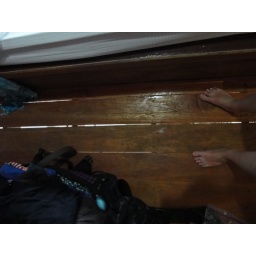
Koh Phangan - crack in floor - able to see the ground